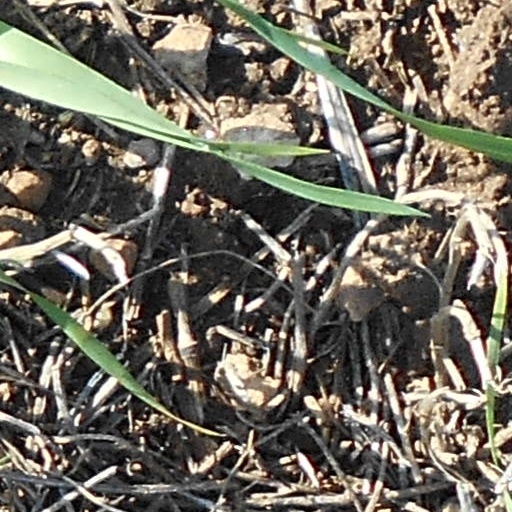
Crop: wheat